Oskar Langendorff

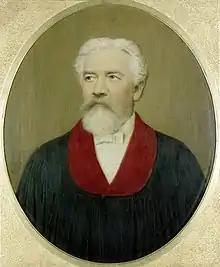
Oskar Langendorff (1913)

Oskar Langendorff (1 February 1853 in Breslau – 10 May 1908 in Rostock; his first name is sometimes given as "Oscar") was a German physician and physiologist known primarily for his experiments on the isolated perfused heart, the so-called Langendorff Heart apparatus. In addition, he is credited with discoveries in respiration and in the conduction of impulses in the sympathetic and peripheral nervous system. His work has served as the basis for the use of retrograde perfusion in science and medicine.